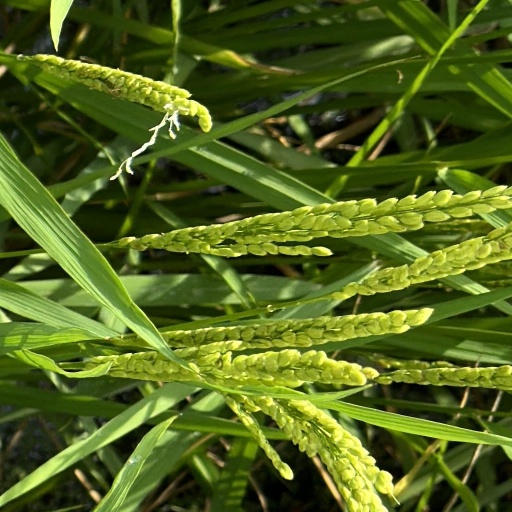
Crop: rice